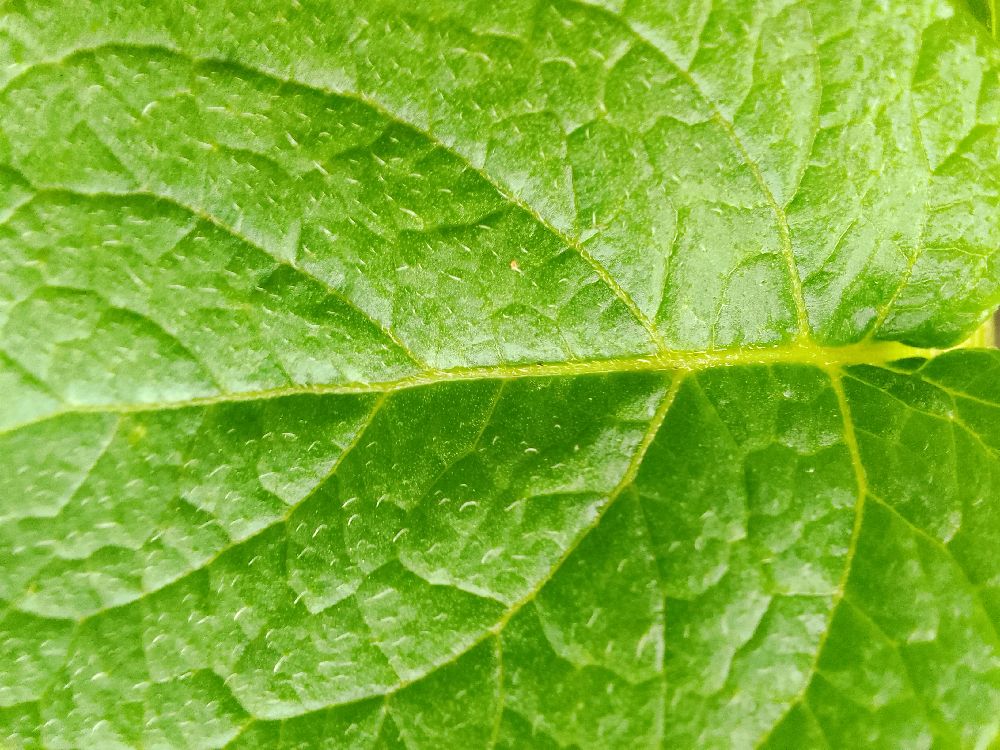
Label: Healthy